1928 Copa del Rey final

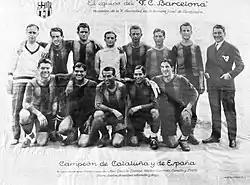
Team of FC Barcelona, winner

The 1928 Copa del Rey Final was the 28th final of the Copa del Rey, the Spanish football cup competition. It was contested by Barcelona and Real Sociedad. As the match ended tied after extra time, two replay matches were needed to define a champion.